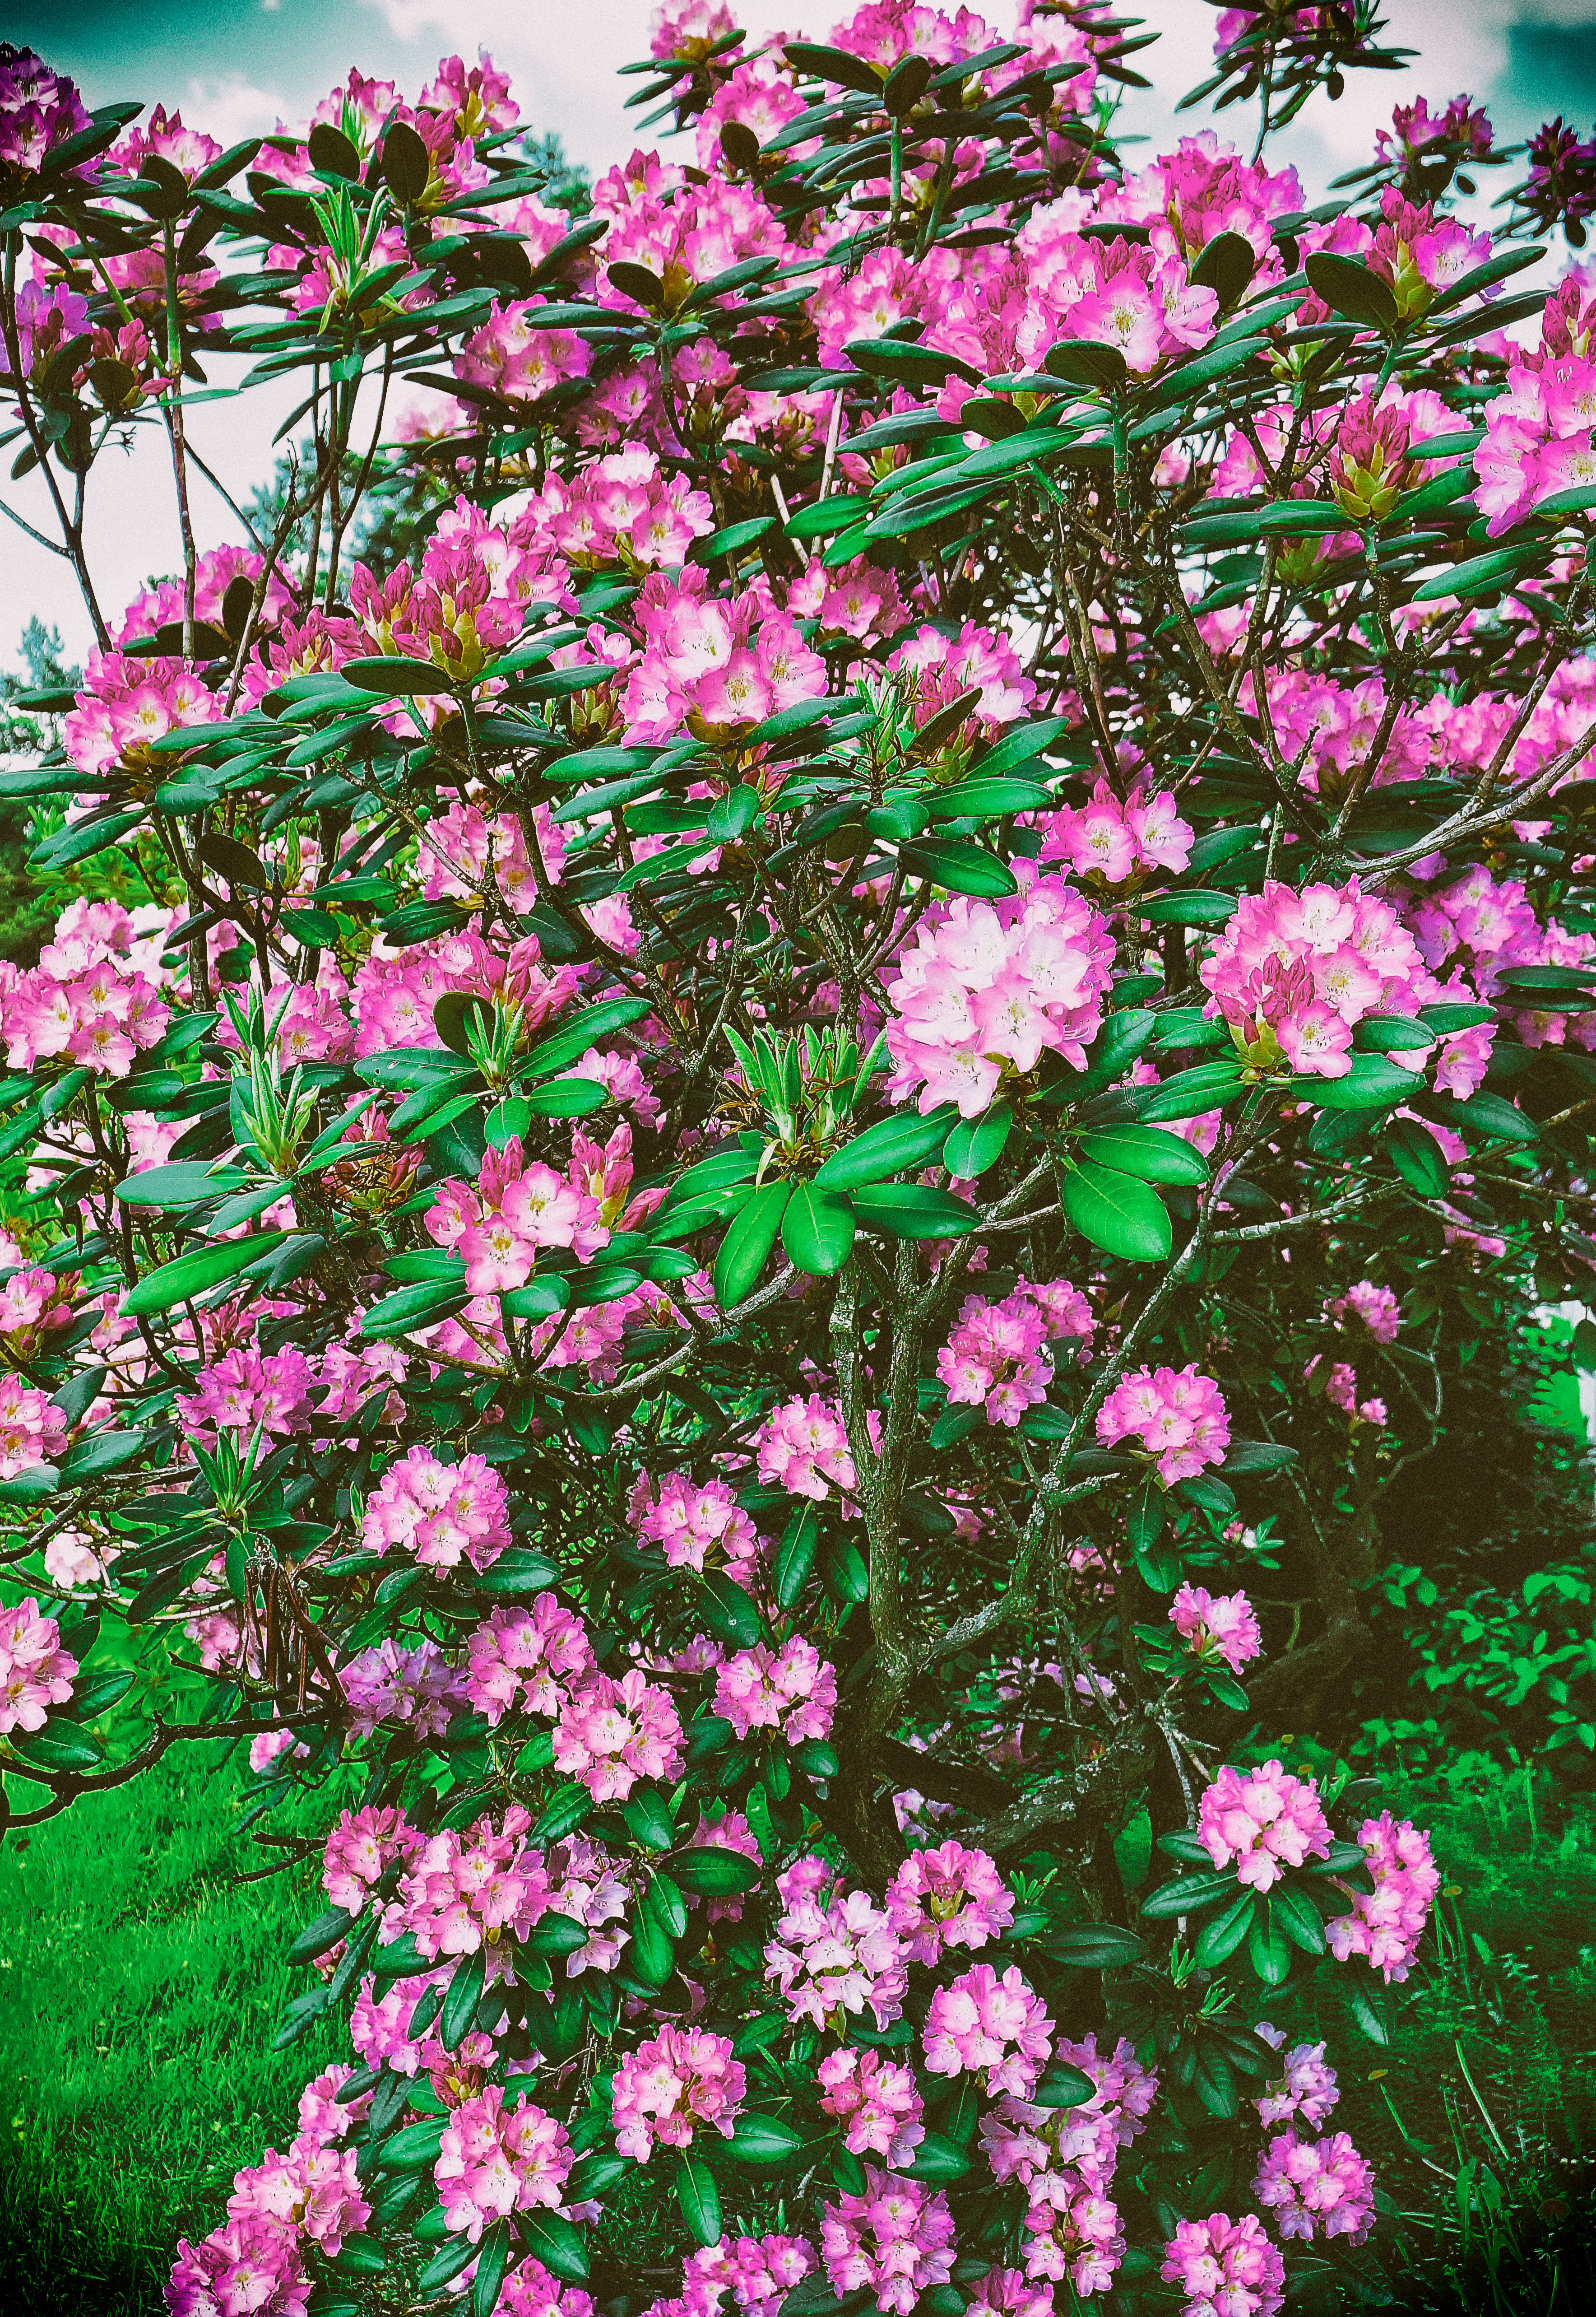
blossom, plant, flower, bush, rose, botany, pink, flora, flowers, cool image, shrub, blossoms, rhododendron, finland, helsinki, i, flowering plant, garden roses, rose family, land plant, rosa wichuraiana